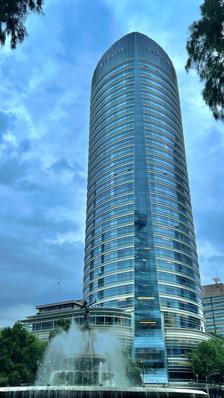
Building: The St. Regis Mexico City
Country: Mexico
Year built: 2009
Skyscrapers in Mexico City The St. Regis Mexico City The St. Regis Mexico City in 2022 General information Type Mixed Location Paseo de la Reforma #439 Colonia Cuauhtémoc Mexico City Coordinates 19°25′32.09″N 99°10′19.67″W / 19.4255806°N 99.1721306°W / 19.4255806; -99.1721306 Construction started 2004 Completed 2008 Management St. Regis Hotels & Resorts Height Roof 150.1 m (492 ft) Top floor 144.5 m (474 ft) Technical details Floor count 32 Floor area 79,510 m 2 (855,800 sq ft) Lifts/elevators 15 Design and construction Architect(s) César Pelli Website www .marriott .com /hotels /travel /mexxr-the-st-regis-mexico-city / References Freedom Tower (also called the St. Regis Hotel Tower) is a skyscraper located in front of the Diana Fountain roundabout at Paseo de la Reforma 439, Colonia, Cuauhtémoc, Delegación Cuauhtémoc in Mexico City . Its construction began in November 2004 and completed in January 2008. The tower started operating in June of that same year. The building has a commercial area on the third floor, and a seven-level underground parking garage with a capacity for 2,000 cars. As of 2010, the Freedom Tower was the second tallest building in Paseo de la Reforma and the ninth tallest in Mexico City. The tower consists of a hotel and various luxury residences. This is the first building belonging to the St. Regis Hotel & Residences in Latin America. The architect of this skyscraper was the Argentinian Cesar Pelli , creator of the Petronas Towers in Kuala Lumpur - the highest building in the world until the year 2004. In Mexico City he previously designed the Twin Towers of Polanco called the Forest Residence 1, the Forest Residence 2, and the Coca-Cola Building in 1995. Form The building reaches to 150.1 meters at its spiral. The height to the top floor is 138.3 meters, and up to the roof it reaches 144.5 meters. The building has 32 floors; the floor to ceiling height of each floor is four meters. The building is equipped with 15 high speed elevators that move at a speed of 6.6 meters per second. In addition it has three pressurized emergency escalators, automatic units for air conditioning, and mechanical and electrical and facilities on each floor. Each floor has an average area of 1,750 to 1,825 square meters, free of columns. The total area of the building is 78.900 square meters. The site was formerly used as a public parking lot. It is sometimes referred to as the vase building due to its construction and external appearance. Important Details The initial project (and official name) is Freedom Tower, but it is now commonly known as the St. Regis Tower. Because of the high seismic activity observed in Mexico city, prior to its construction, a highly advanced seismic engineering study was conducted. This allowed the designers to isolate it properly and protect the building from the common earthquakes that happen in the city.  To do this, the structure is anchored to the surface of the earth and supported by 225 concrete piles, which penetrate to a depth of 55 meters passing the marshy land into firmer ground. The building is also equipped with 65 seismic shock absorbers. With this, it can withstand an earthquake up to 8.5 degrees on the Richter scale. On April 13, 2007, it withstood an earthquake of 6.3 on the Richter scale. Also, in June 2009 another one of 6.4 intensity on the Richter scale.  The tower can also resist winds up to 257 kilometers per hour. The glass panes used to build it have a thickness of 2.3 centimeters. External links Official website References